De architectura

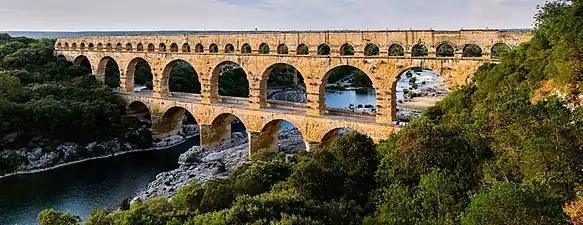
The Pont du Gard Roman aqueduct in southern France

Books , , and of form the basis of much of what is known about Roman technology, now augmented by archaeological studies of extant remains, such as the Pont du Gard in southern France. Numerous such massive structures occur across the former empire, a testament to the power of Roman engineering. Vitruvius's description of Roman aqueduct construction is short, but mentions key details especially for the way they were surveyed, and the careful choice of materials needed.